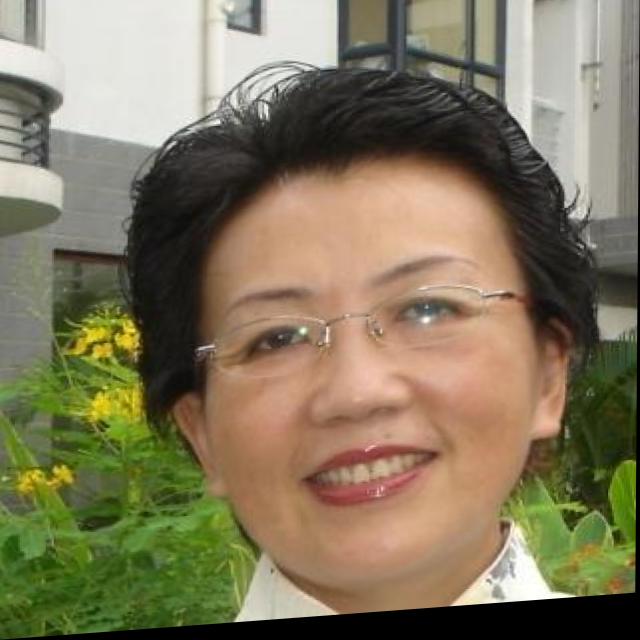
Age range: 45-64